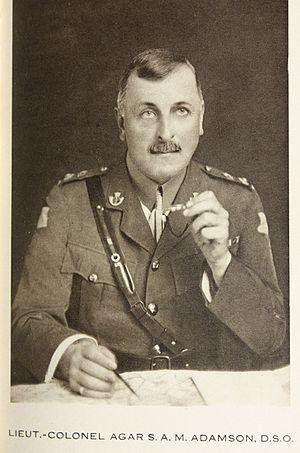
Agar Stewart Allan Masterton Adamson, né le 25 décembre 1865 à Ottawa en Ontario au Canada et décédé le 21 novembre 1929 à Londres en Angleterre au Royaume-Uni, était un soldat canadien. Il a servi au cours de la Seconde guerre des Boers et de la Première Guerre mondiale. Il a commandé le Princess Patricia's Canadian Light Infantry de 1916 à 1918.